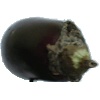
Label: Eggplant 1